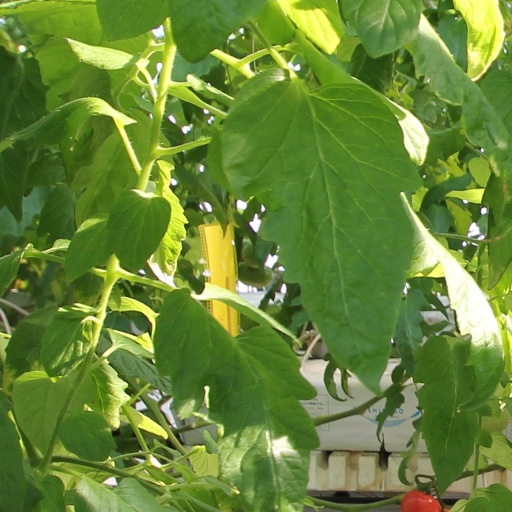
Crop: tomato